Blood Beast

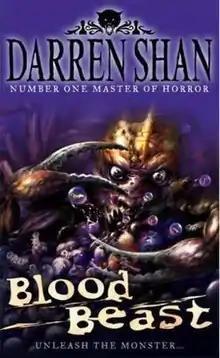
Original cover, showing the scorpioid demon, Spine.

Blood Beast is the fifth book in Darren Shan's "The Demonata" series and was released 4 June 2007. It is narrated by Grubbs Grady, the narrator of "Lord Loss" and "Slawter". The plot is part of a two-part story, which continues in book six. Though the previous four books have not been in chronological order, this book is the furthest book into the future. It mainly deals with whether or not Grubbs Grady will be struck with lycanthropy and how he will deal with it. This book has been nominated for several prizes.